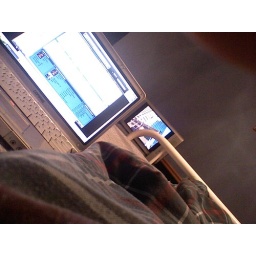
Laying in bed watching tv and on the laptop